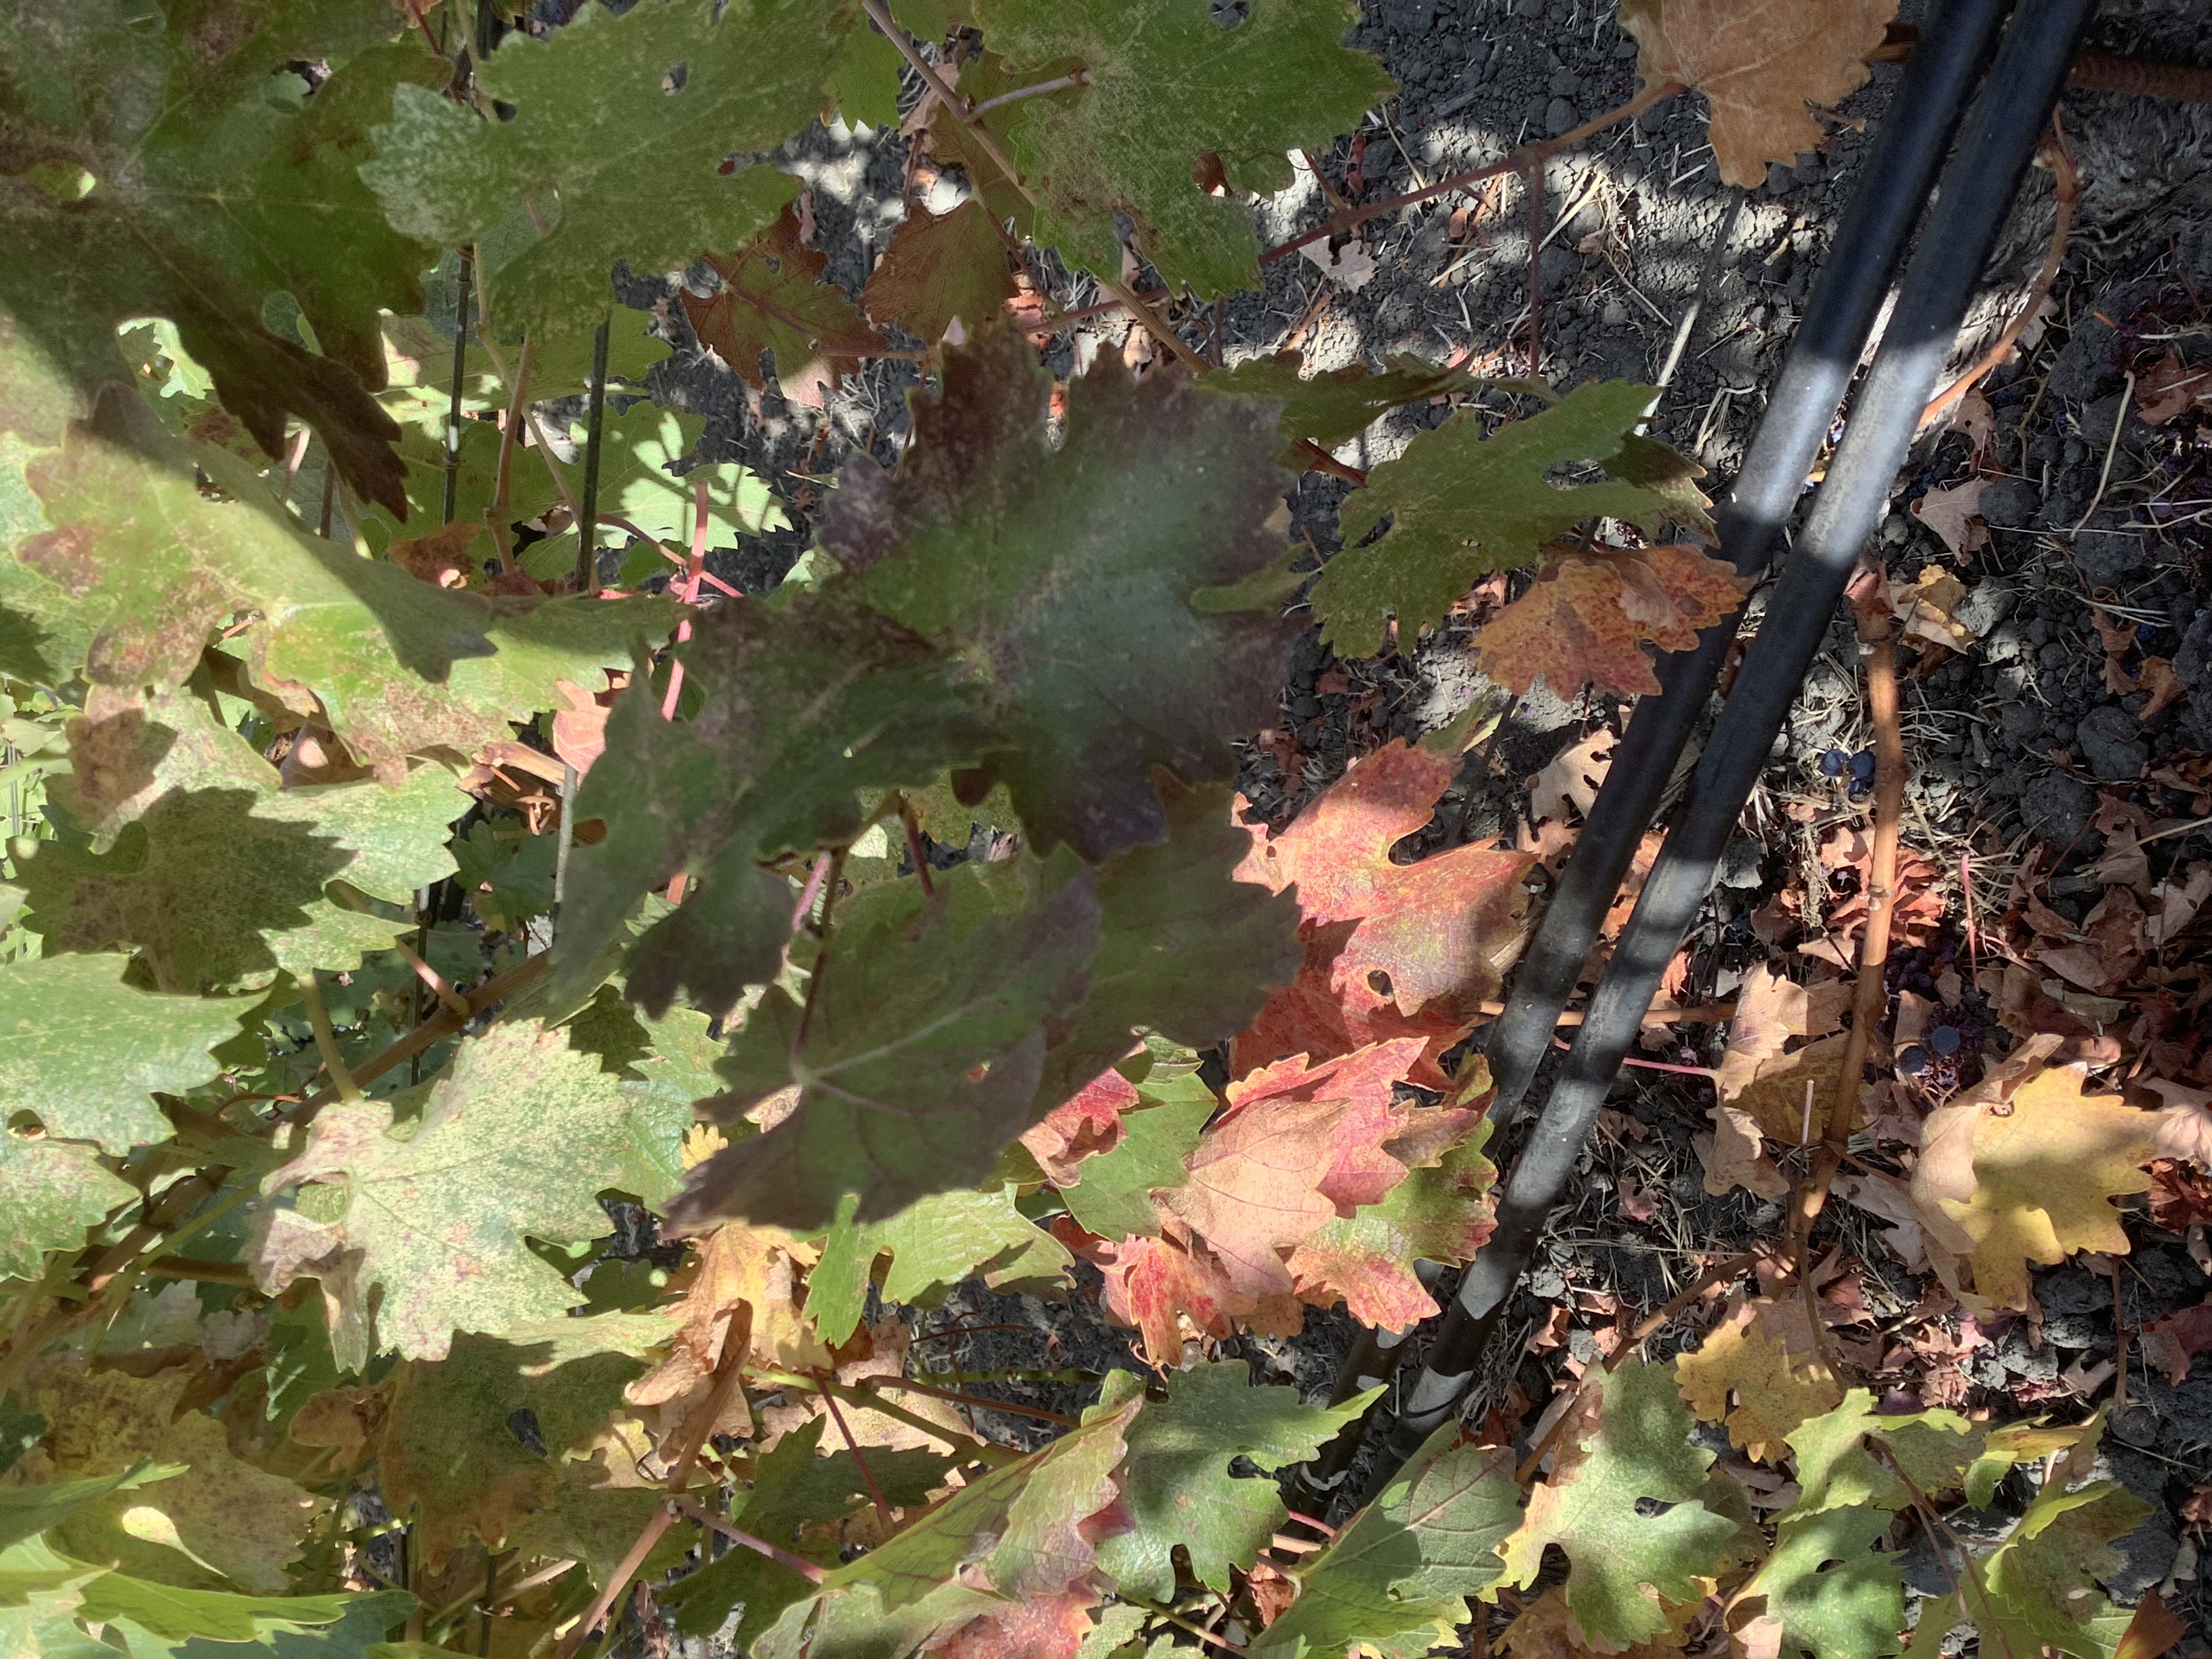
Label: Other Red